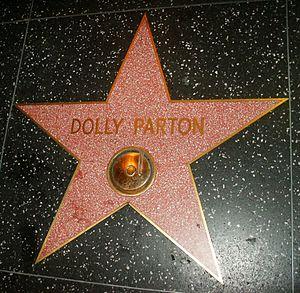
Dolly Rebecca Parton est une chanteuse de country et de pop, auteur-compositeur-interprète, musicienne multi-instrumentiste, actrice, écrivain, scénariste et productrice américaine née le 19 janvier 1946 à Sevierville dans le Tennessee aux États-Unis.